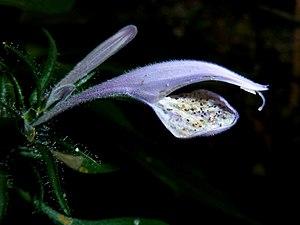
Isoglossa Oerst. est un genre de plantes de la famille des Acanthaceae.